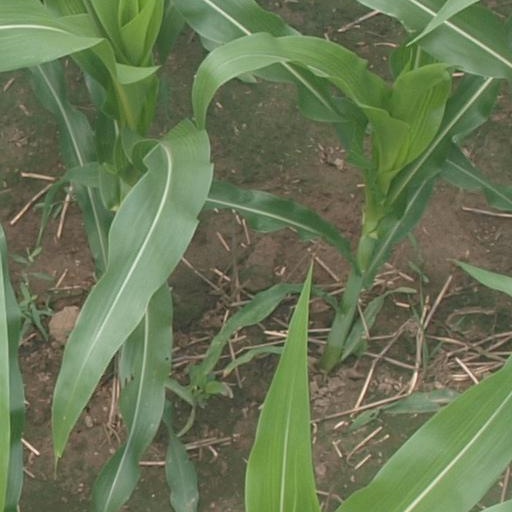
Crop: maize; corn